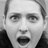
Emotion: surprise